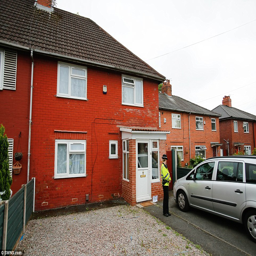
windows are left ajar in the property as a police officer stands guard outside